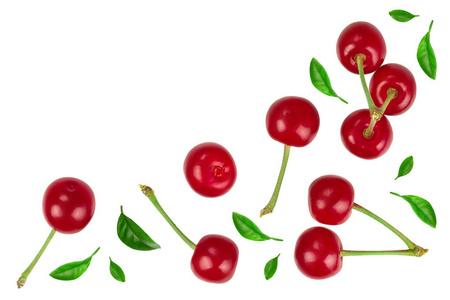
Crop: cherry
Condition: healthy